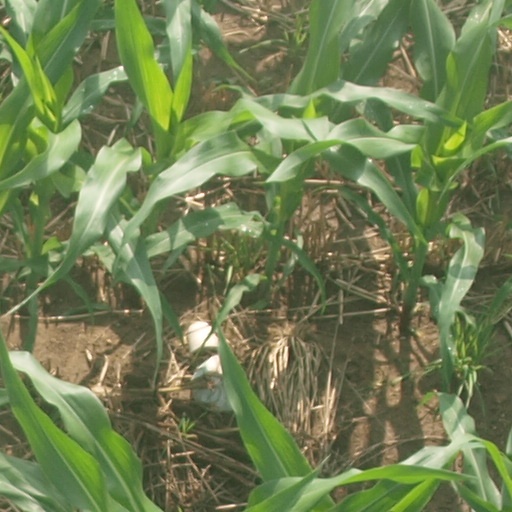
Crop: maize; corn